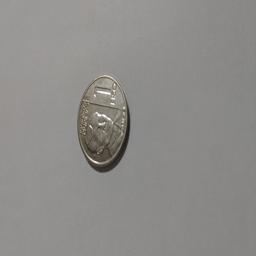
Label: 1_New_Front